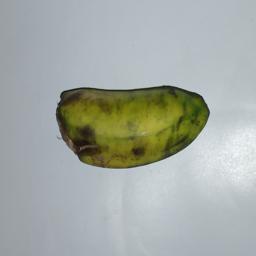
Banana variety: Champa Kola